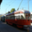
Label: streetcar